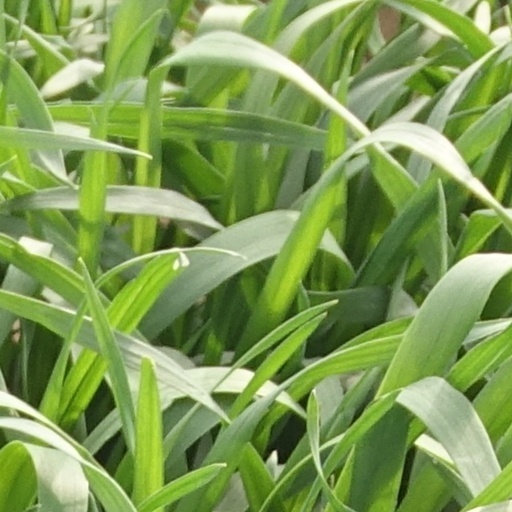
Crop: wheat